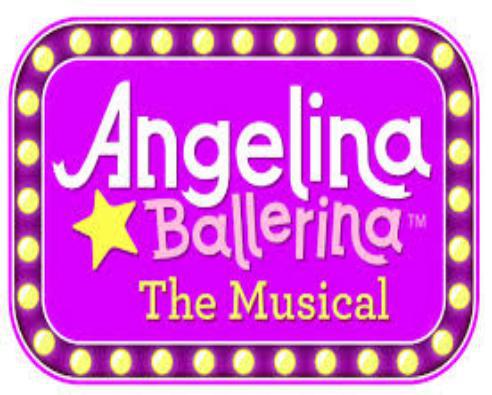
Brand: Angelina
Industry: Others